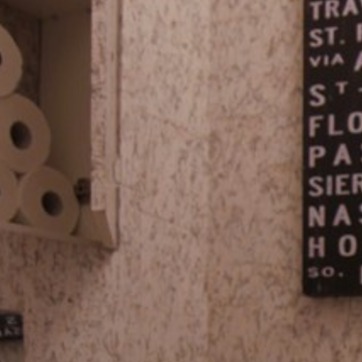
Material: wallpaper